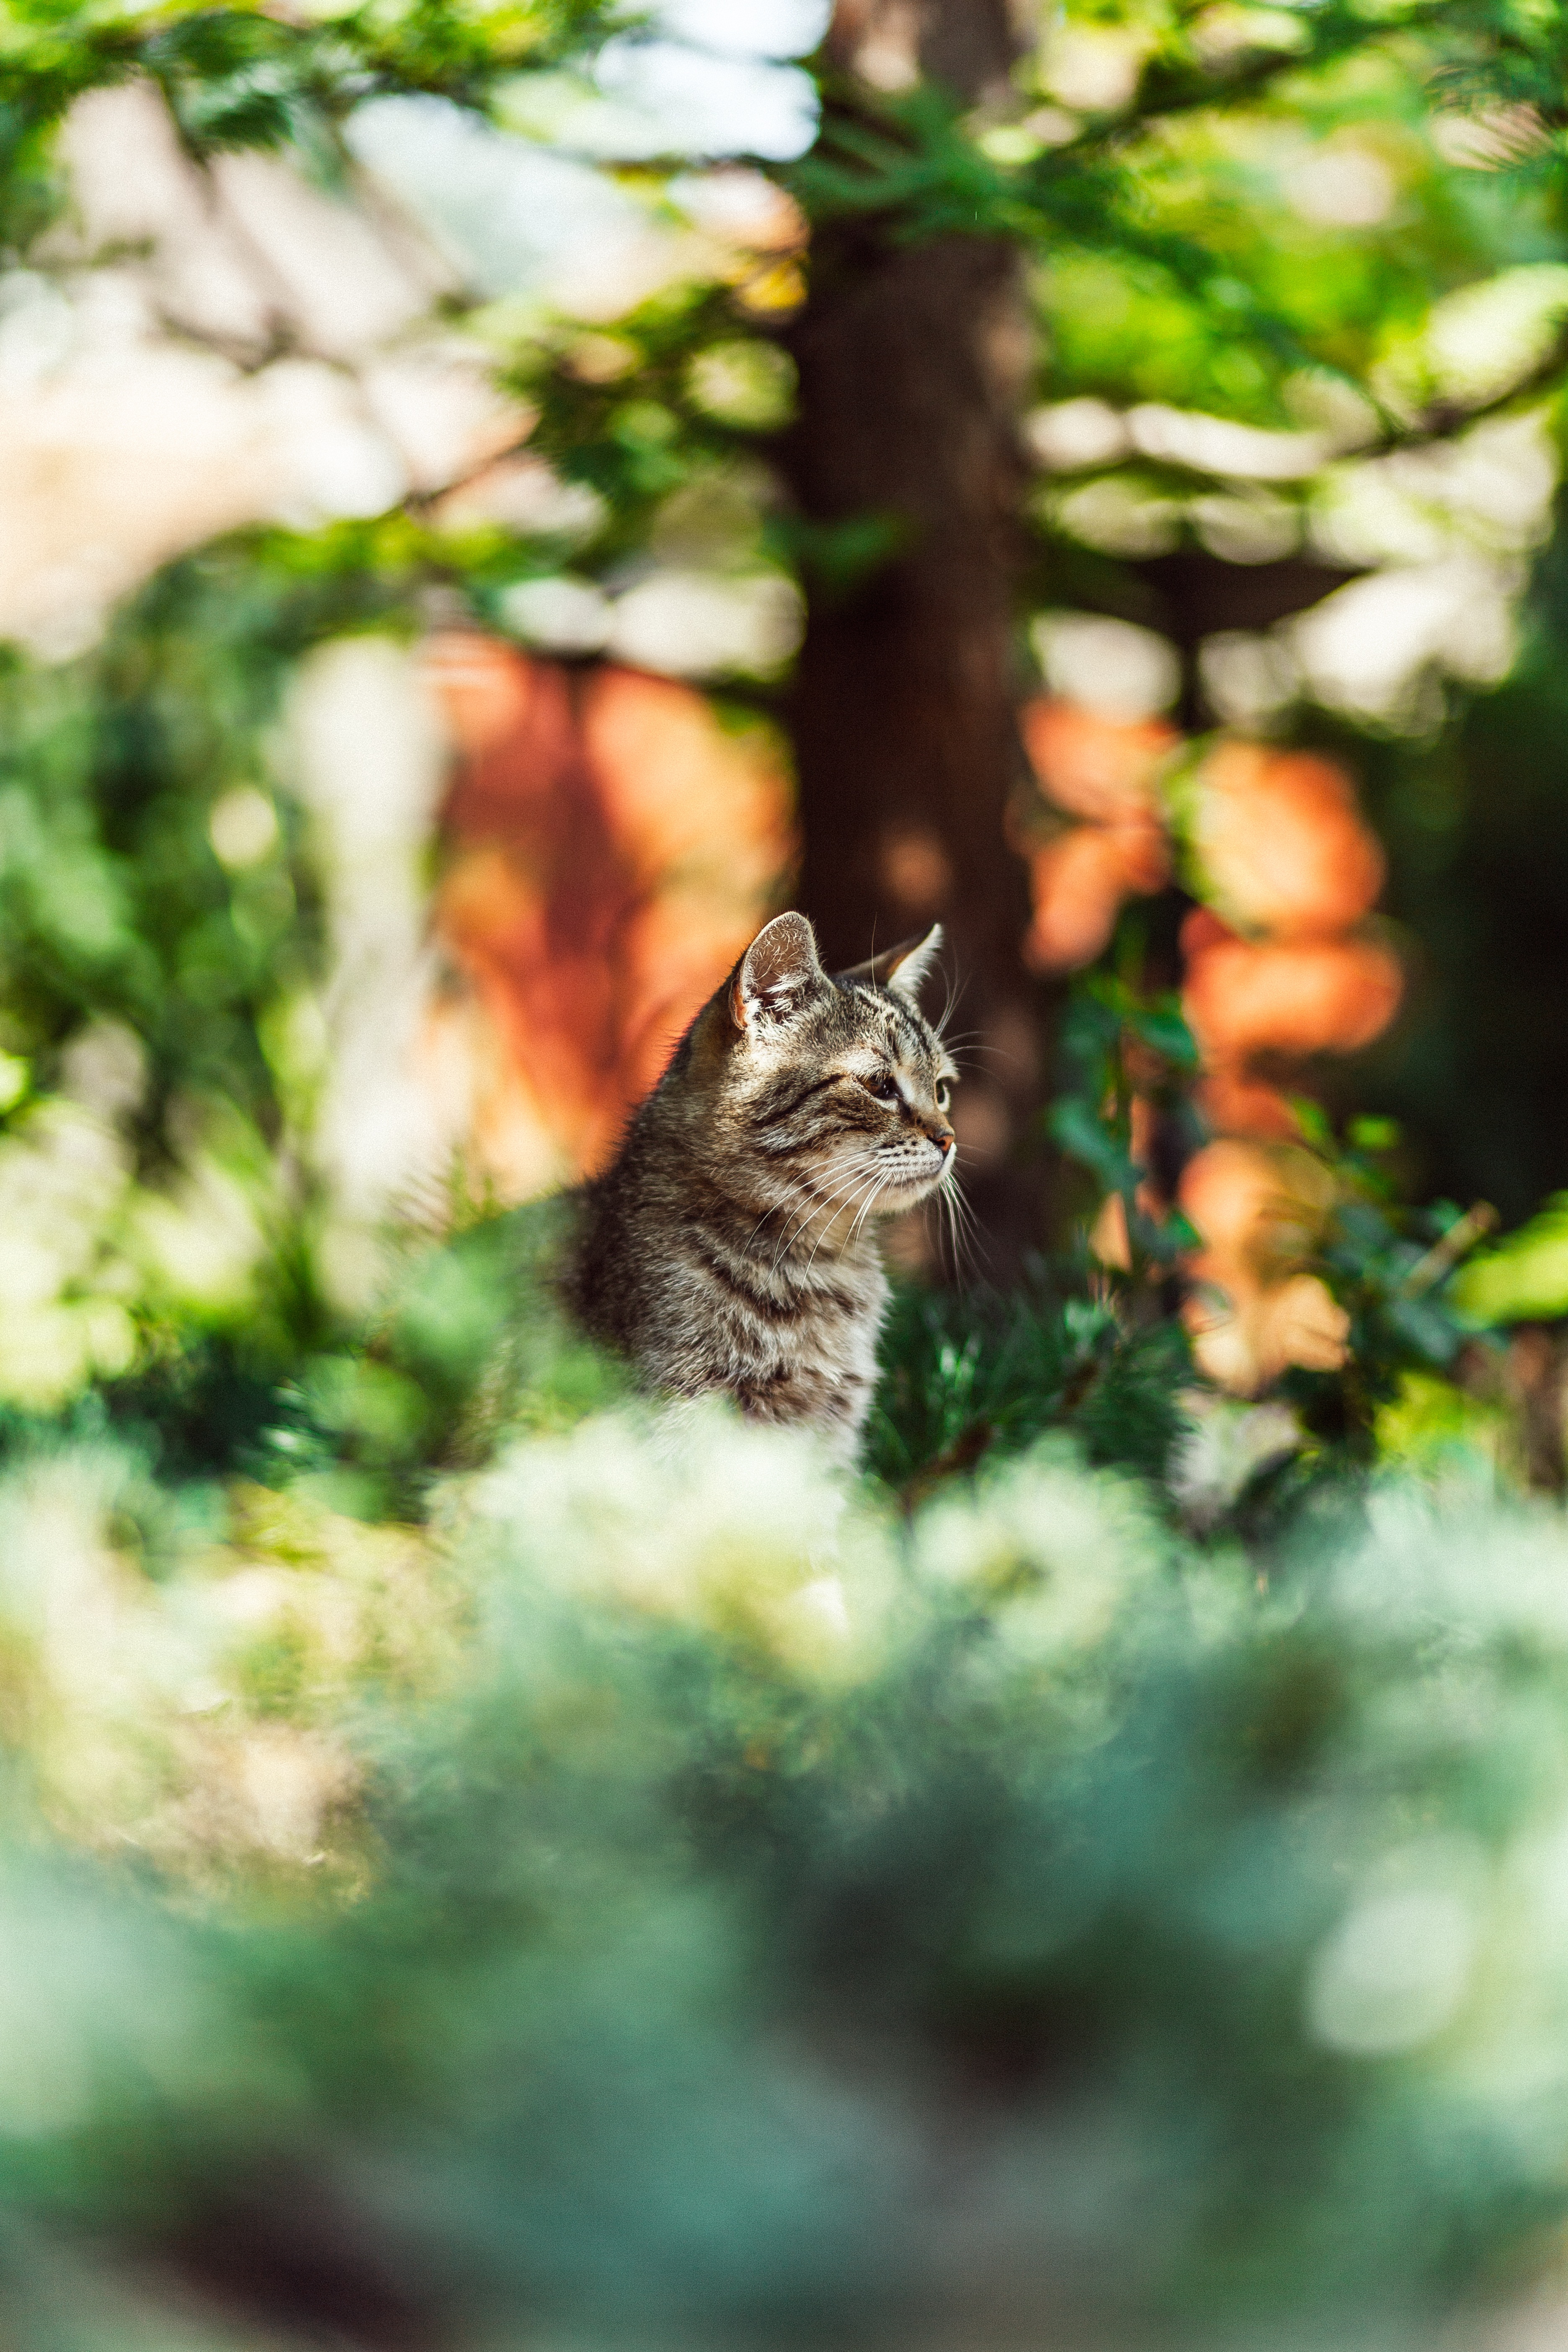
tree, nature, grass, light, leaf, flower, animal, cute, portrait, young, green, kitten, cat, autumn, mammal, fauna, vertebrate, funny, domestic, blurry background, small to medium sized cats, cat like mammal